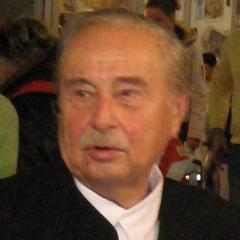
Age: 77